Kingstree Star

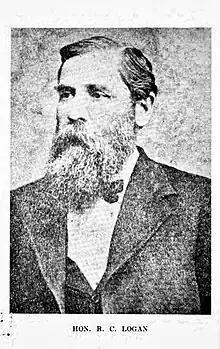
Richard Columbus Logan (1832–1904) of Williamsburg County, South Carolina

R. C. Logan (1832–1904) was the youngest signer of the South Carolina Declaration of Secession. He served as a first lieutenant with the Wee Nee Volunteers of the 1st (Hagood's) South Carolina Volunteers regiment of the Confederate States Army. In later life he was always known as Colonel Logan "gaining by courtesy his higher military title by reason of his high-toned chivalry and ideals of community service." A history of Williamsburg County published in 1923 states that, Logan edited the "Star" "for a number of years during the dark days of reconstruction...He was very active and powerful in fighting the carpetbagger administration in South Carolina, and was one in Williamsburg who never forgave the usurpers." In 1875 Logan was hired as editor of the "Greenville Enterprise and Mountaineer" of Greenville, South Carolina. He returned to Kingstree in 1885 as the founder of the Williamsburg "County Record" newspaper, which persisted as the major county newspaper for another 50 years.